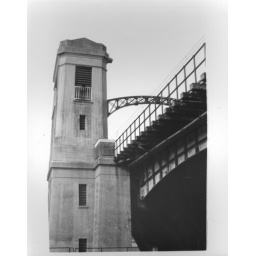
a bridge support tower somewhere in boston, america. shot on my minolta x700.